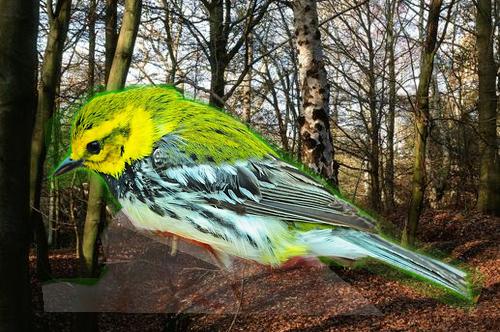
Bird species: Cape_May_Warbler
Bird type: landbird
Background: land